Hesperides

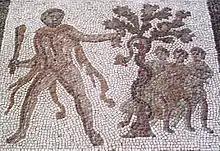

The Garden of the Hesperides is Hera's orchard in the west, where either a single apple tree or a grove grows, producing golden apples. According to the legend, when the marriage of Zeus and Hera took place, the different deities came with nuptial presents for the latter, and among them the goddess Gaia, with branches having golden apples growing on them as a wedding gift. Hera, greatly admiring these, begged of Gaia to plant them in her gardens, which extended as far as Mount Atlas.